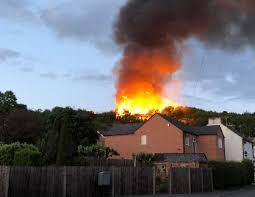
Fire: yes
Smoke: yes